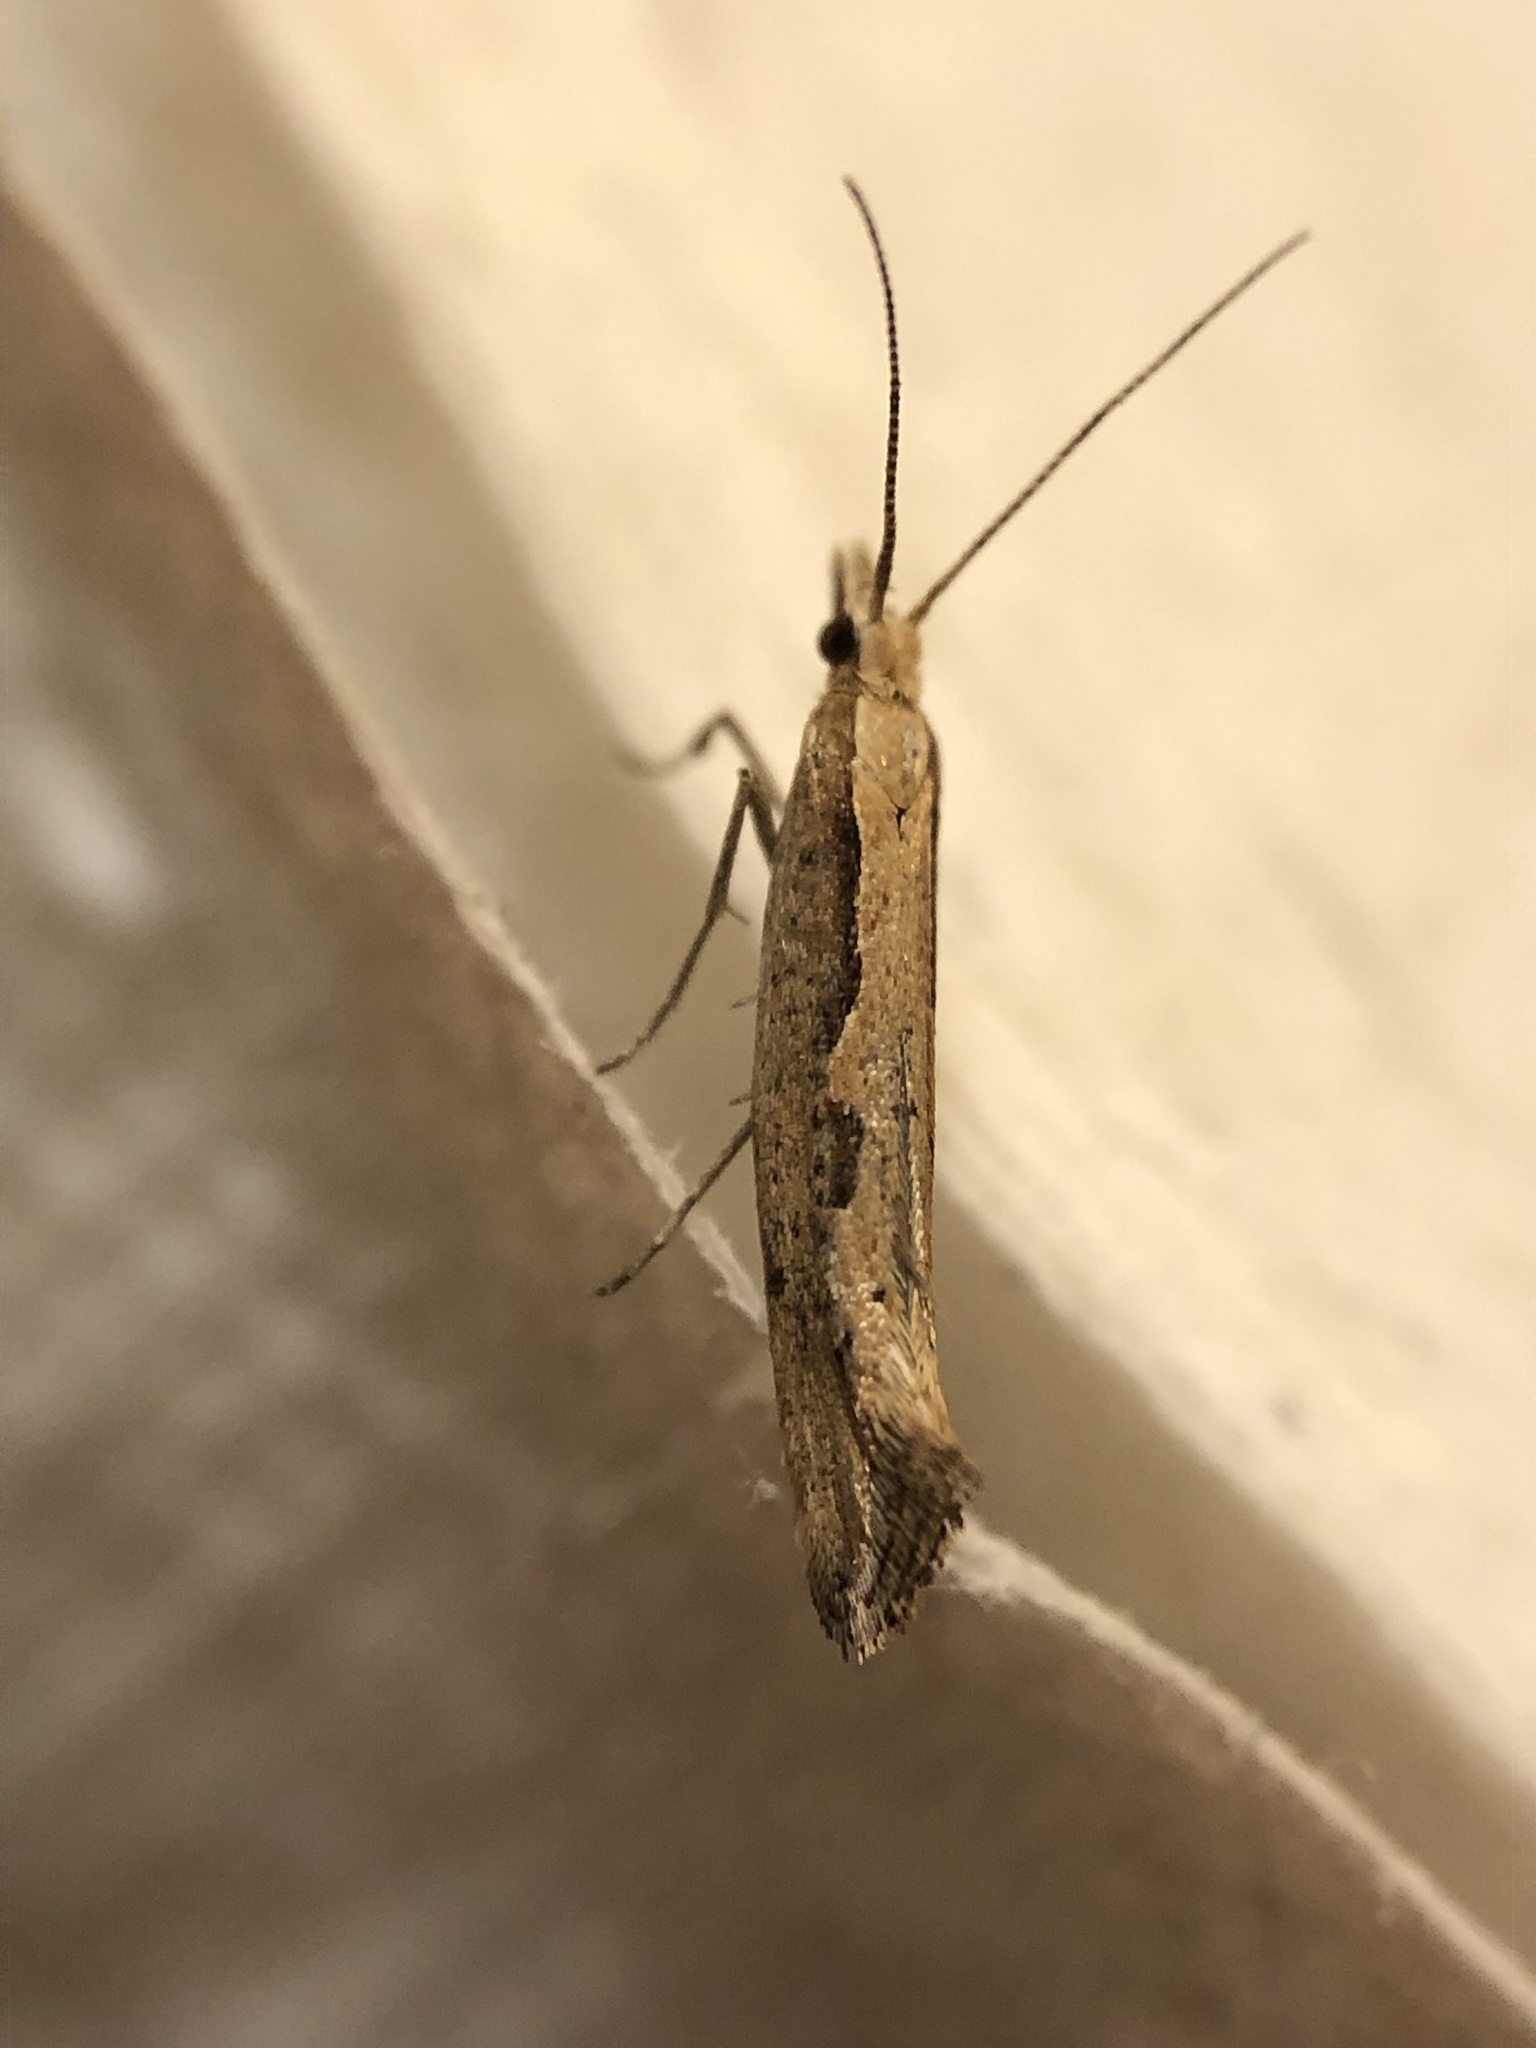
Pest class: diamondback_moth